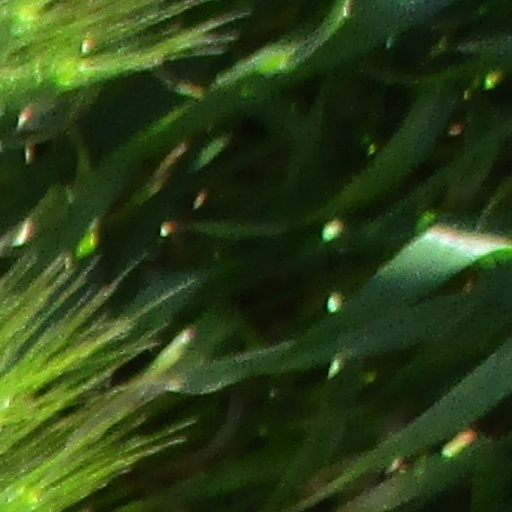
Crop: wheat